Sky position (RA, Dec in degrees): 162.681, 19.893
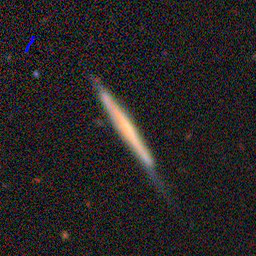
Galaxy morphology: Edge-on Galaxies without Bulge